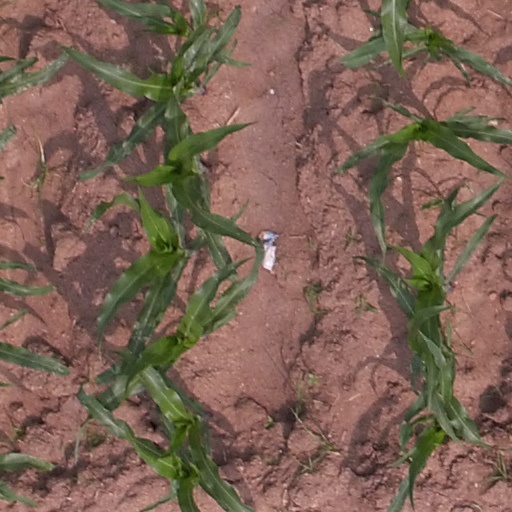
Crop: maize; corn